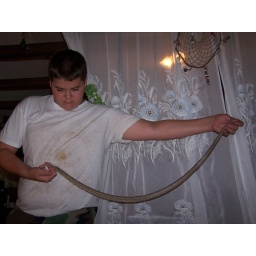
Jackson catches this white oak snake near chicken pen